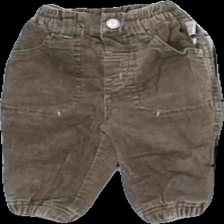
View: front
Type: Trousers
Category: Children
Brand: Fix (Lindex)
Colors: Brown
Material: 100%cotton
Cut: Regular
Size: 56
Season: Autumn
Price range: 50-100
Recommended usage: Reuse